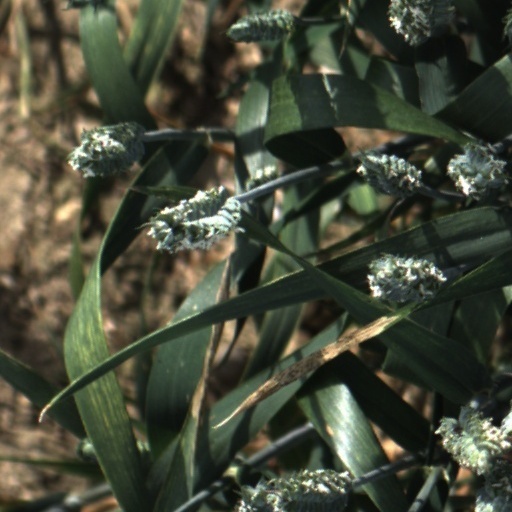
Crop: wheat